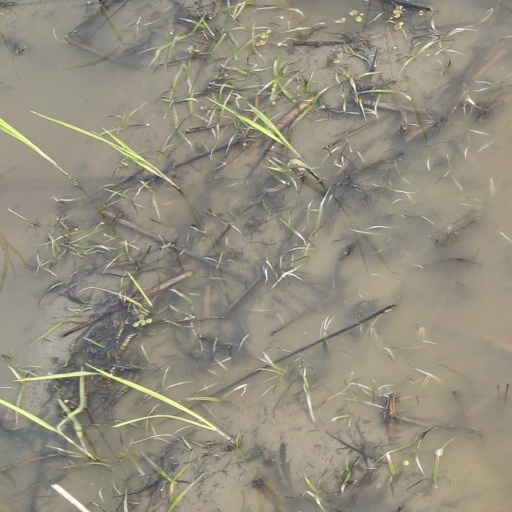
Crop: rice